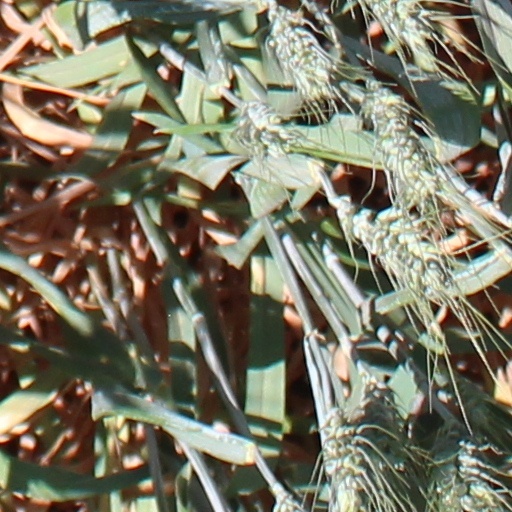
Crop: wheat